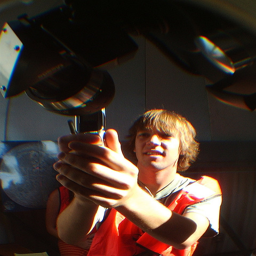
A man holding a flip phone looking at it
A man is holding his cellphone and taking a picture.
A man in a work vest adjusts something on a mechanical device.
A person holds a phone in front of him.
A boy wearing orange holds an object in his hands while he examines it